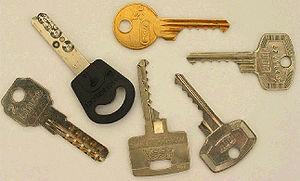
Le mot clé ou clef peut désigner :
En serrurerie, une clé est un petit instrument qui permet d'actionner une serrure.